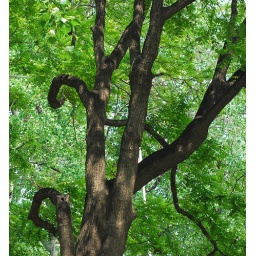
A charming shady tree in Sanlitun's north bar street.